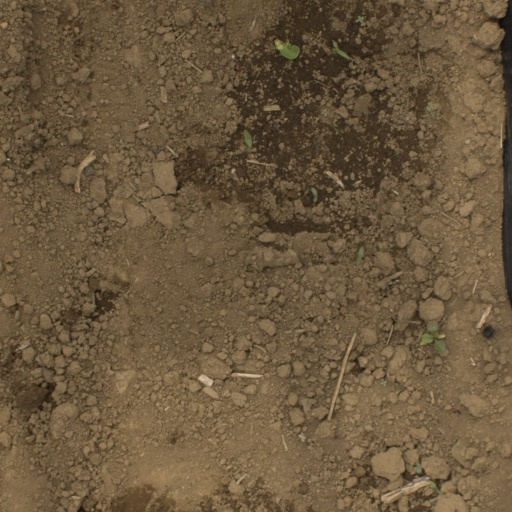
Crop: Jerusalem artichoke